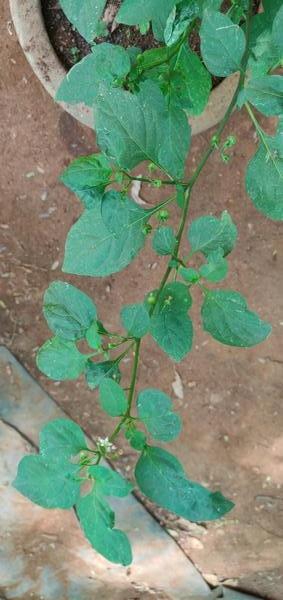
Plant: Nagadali